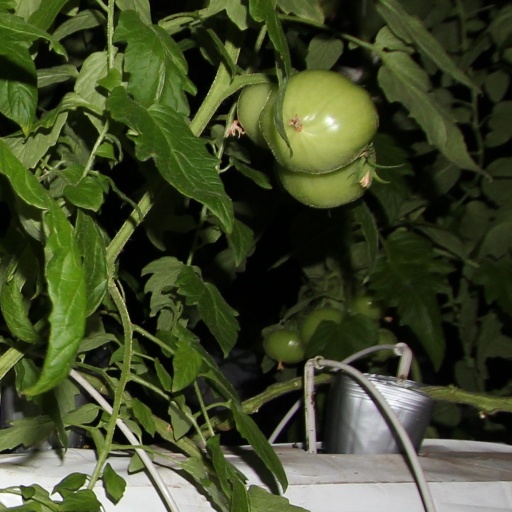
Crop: tomato